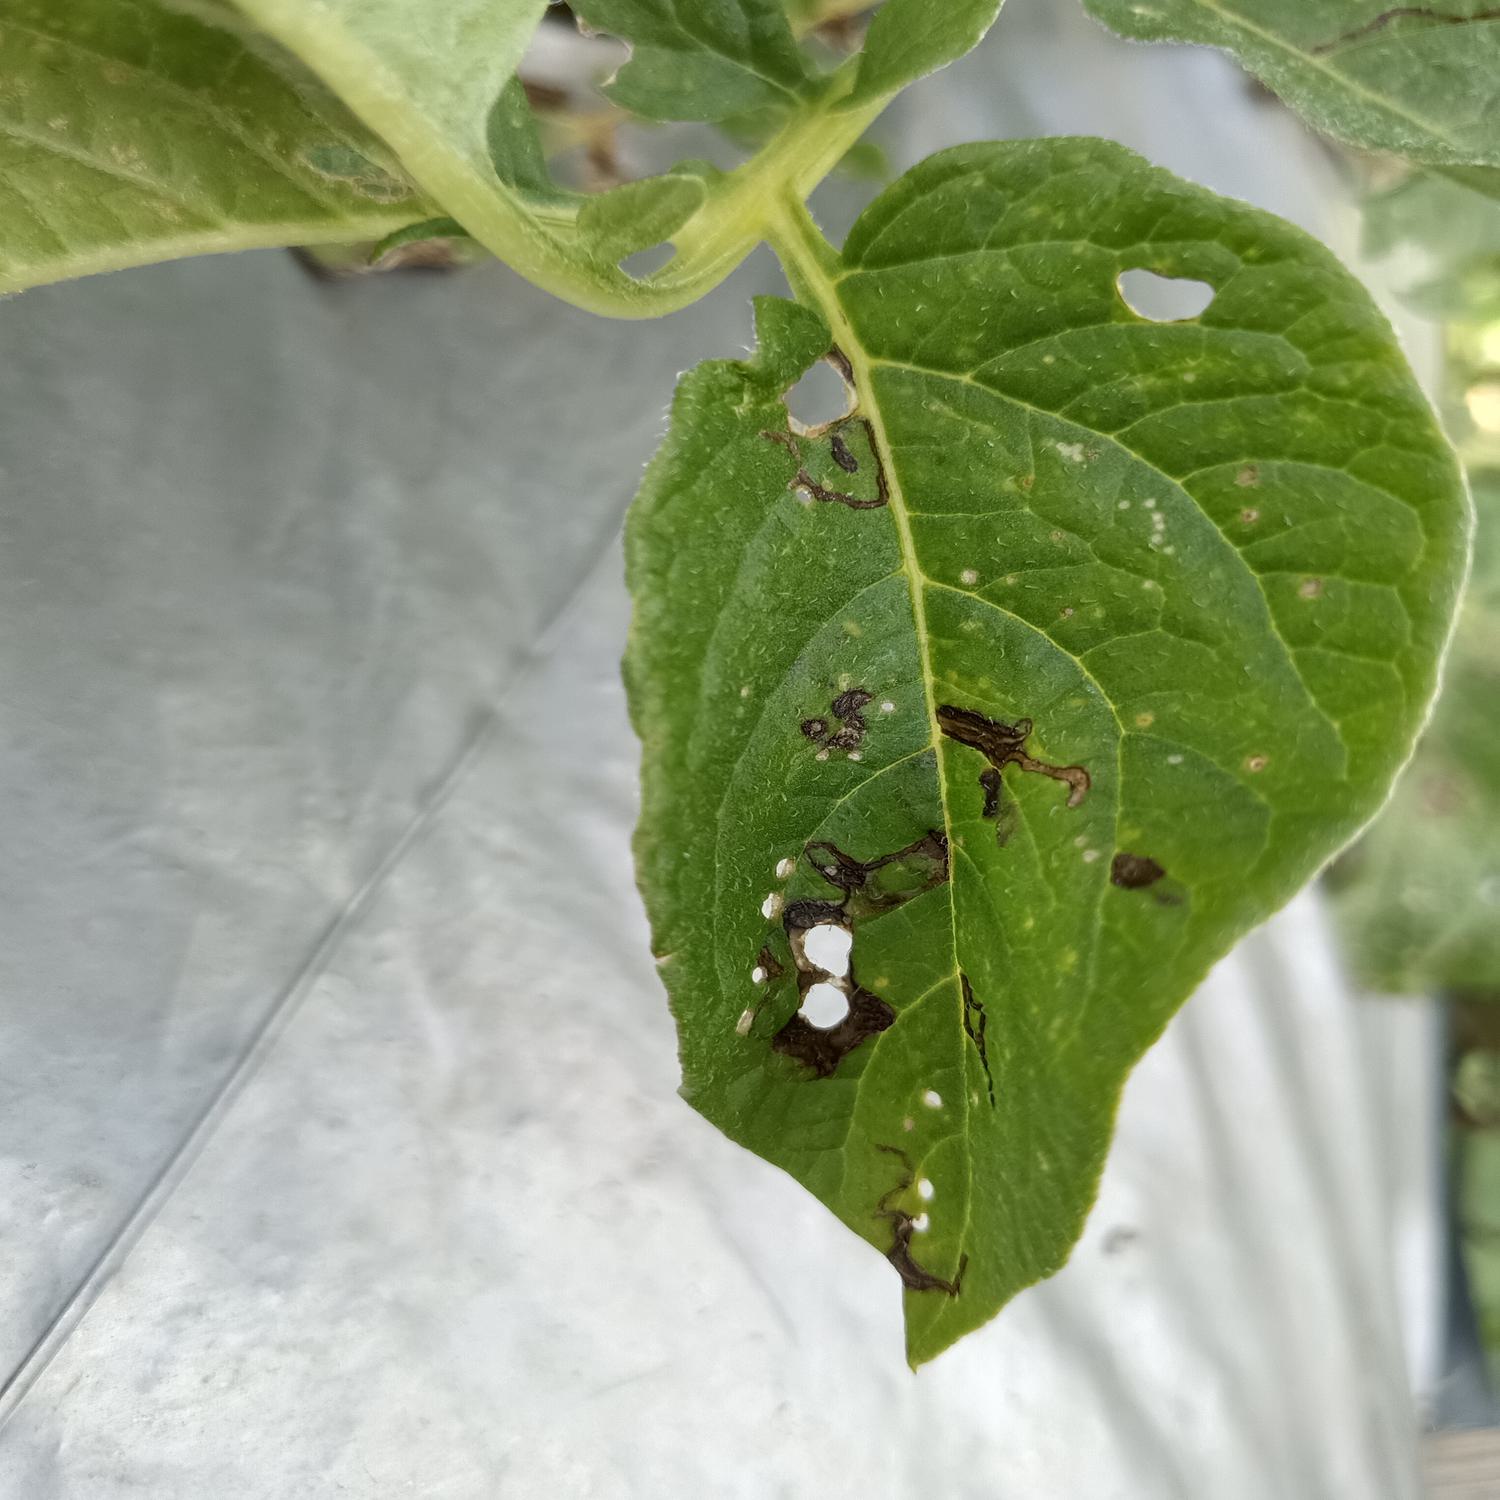
Label: Pest